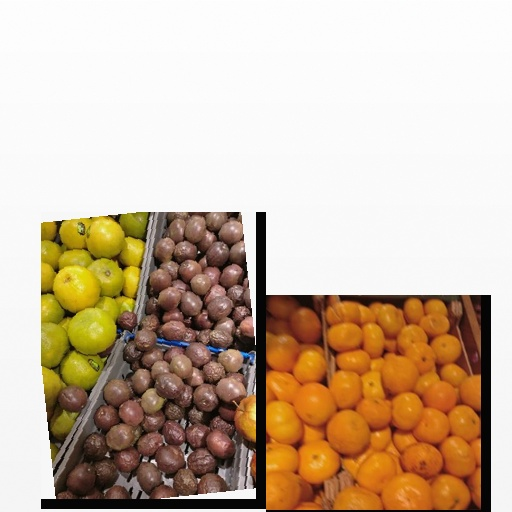
Food items: passion_fruit, satsuma